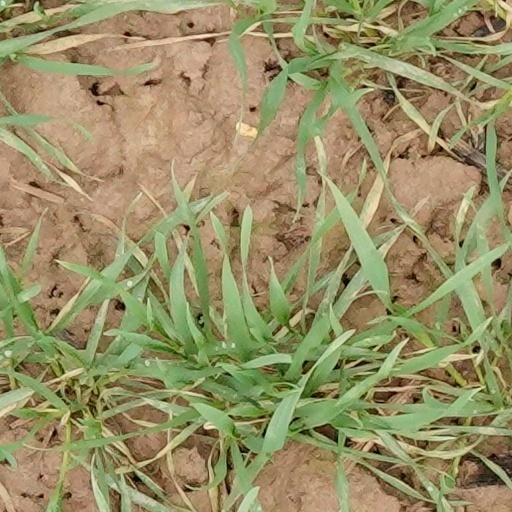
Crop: wheat